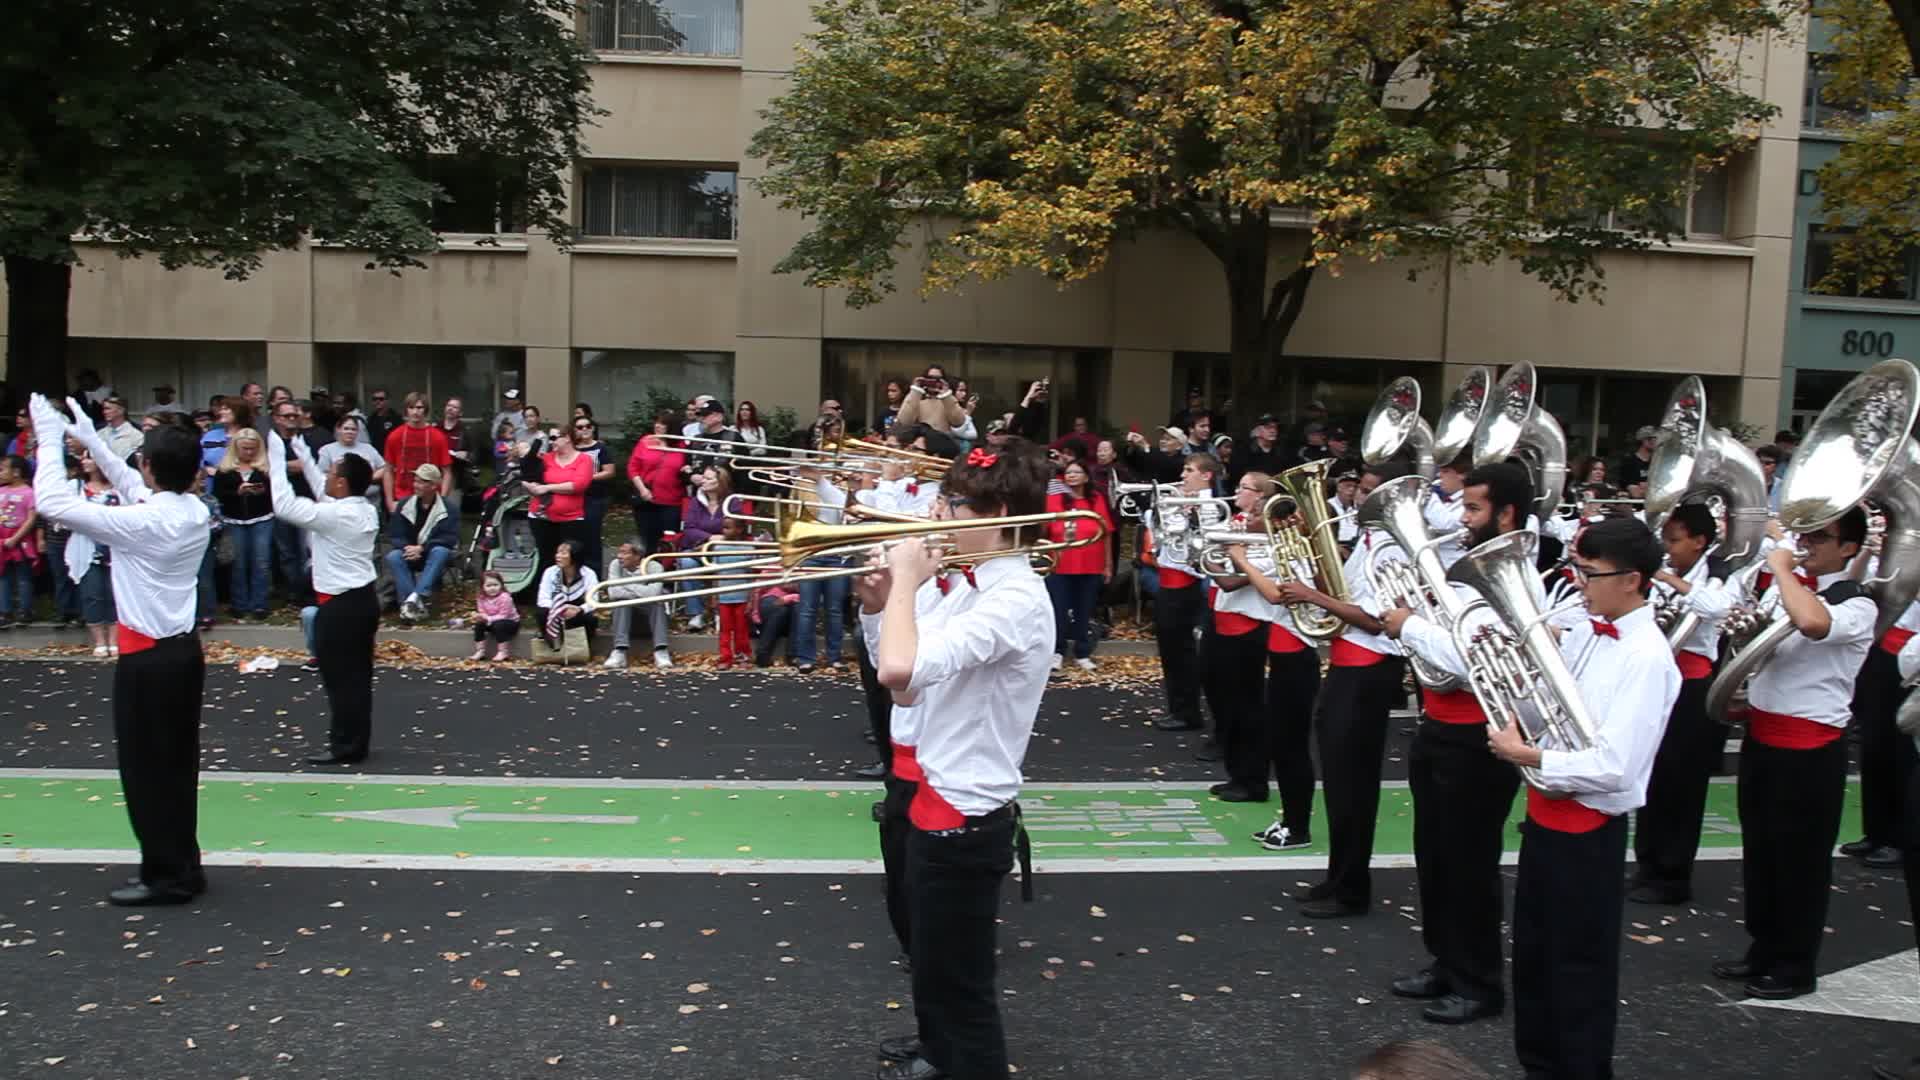
musician, parade, marching band, festival, marching, musical ensemble